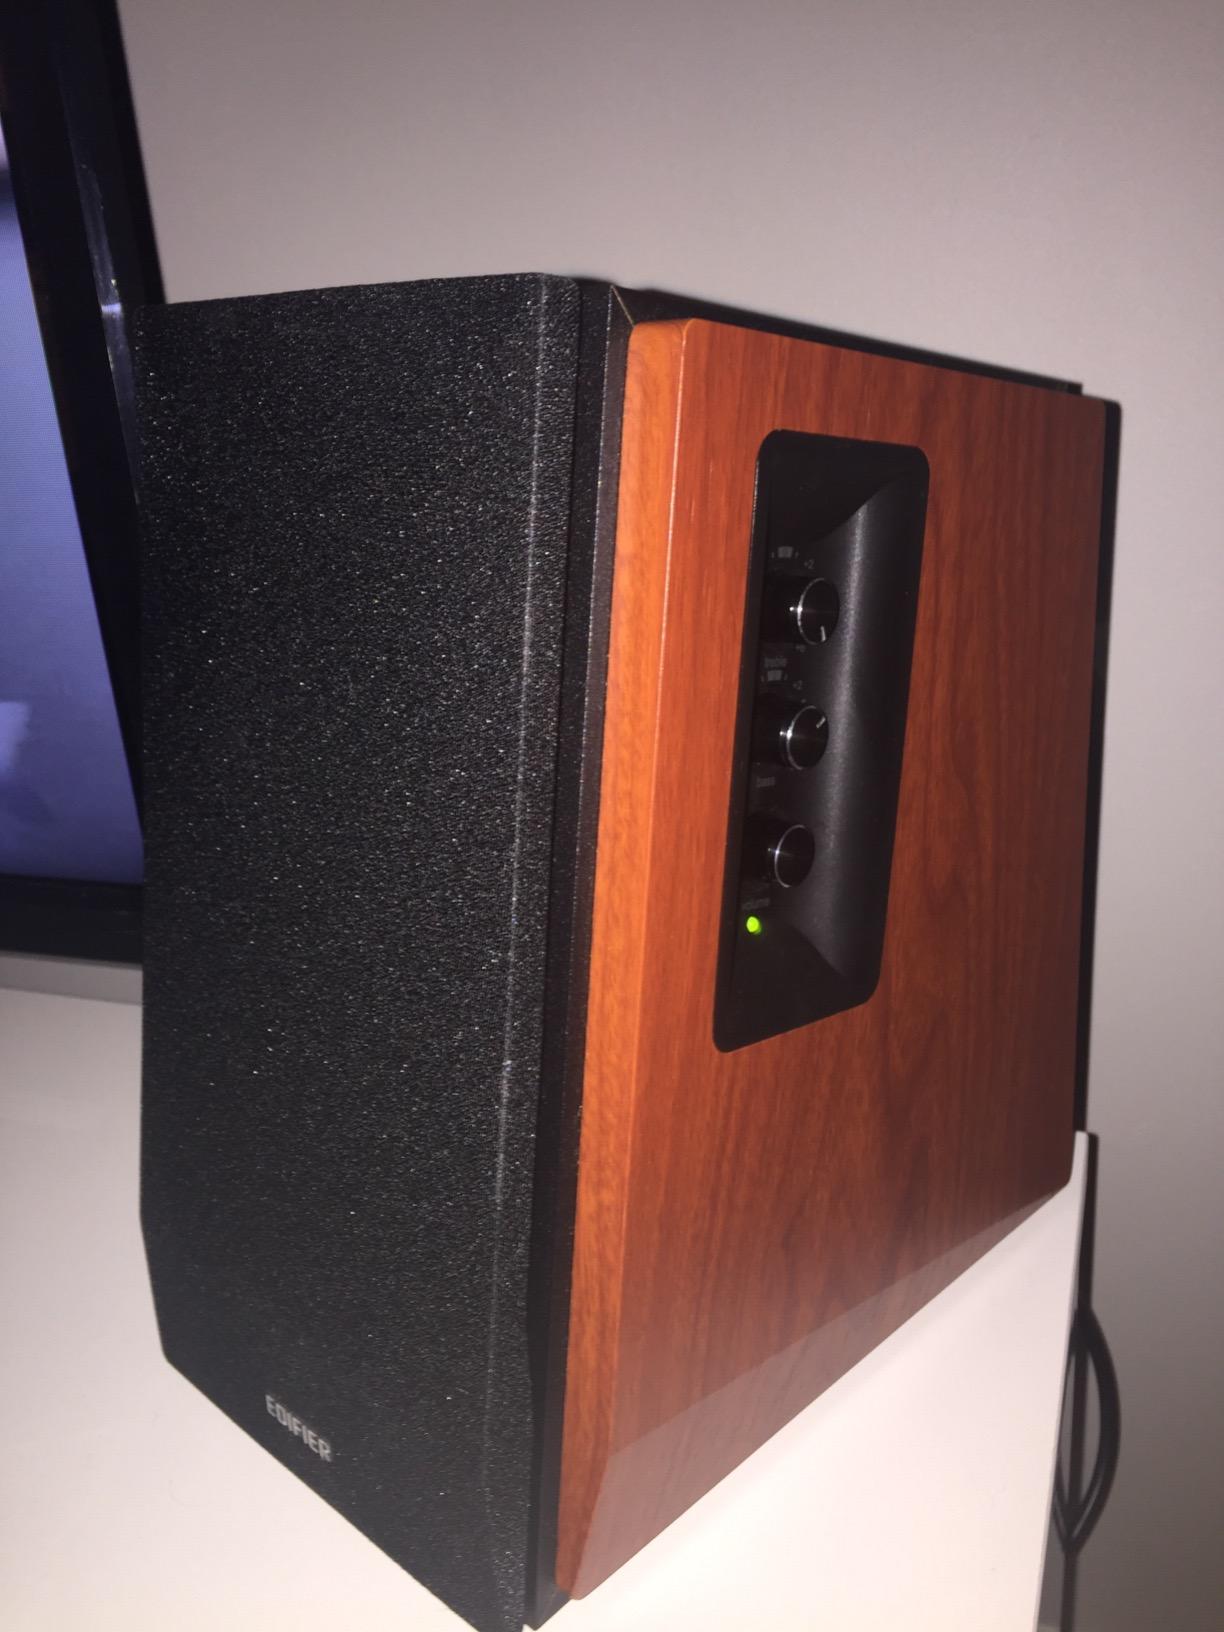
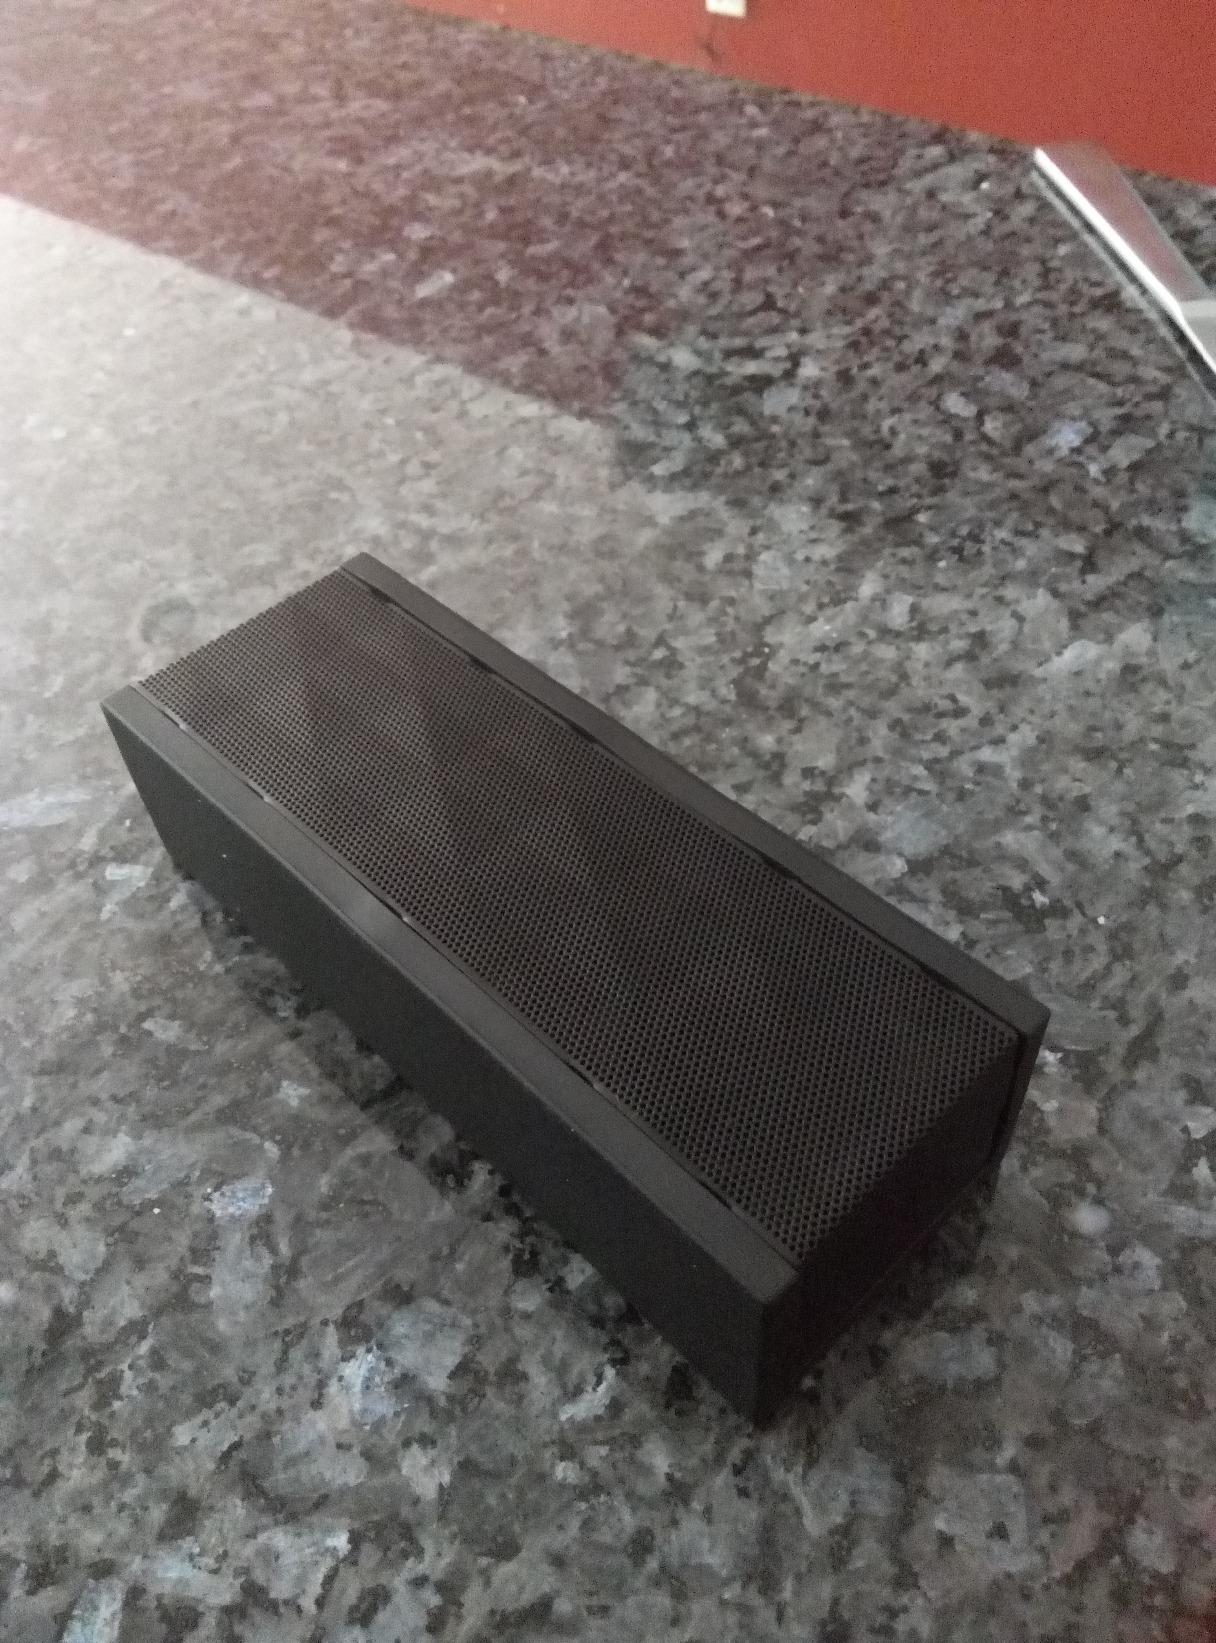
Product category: speaker
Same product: no